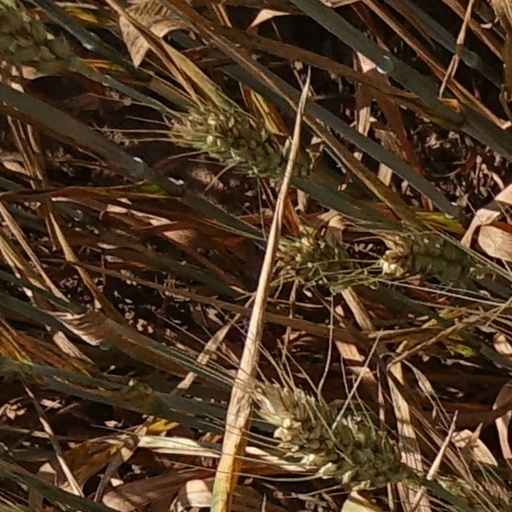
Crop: wheat